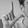
ASL letter: L